Bobby Jones: Stroke of Genius

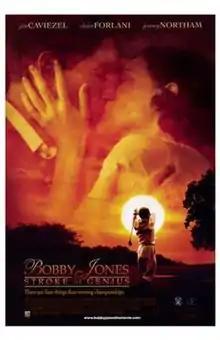
Theatrical release poster

Bobby Jones: Stroke of Genius is a 2004 biographical sports drama film directed and co-written by Rowdy Herrington. The film is based on the life of golfer Bobby Jones, the only player in the sport to win all four of the men's major golf championships in a single season (1930, an era when the majors were The Amateur Championship in Britain, the U.S. Amateur, The Open Championship, and the U.S. Open). The film was the first motion picture concerning The Royal and Ancient Golf Club of St Andrews that was given permission to film on location..